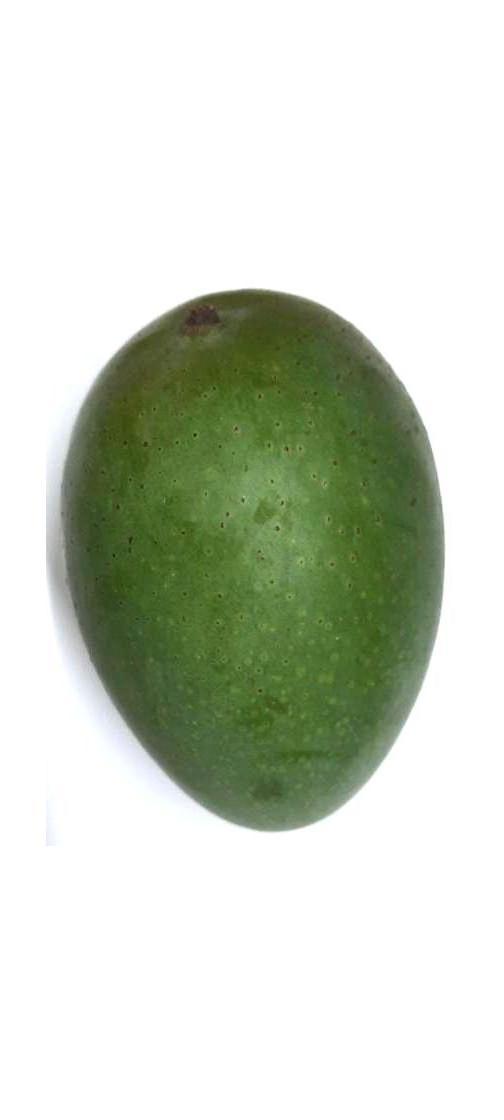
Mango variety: Ashshina Zhinuk